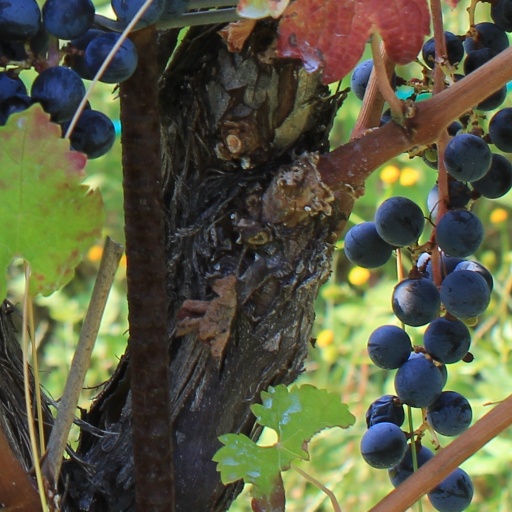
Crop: grape